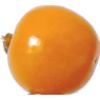
Label: Physalis 1